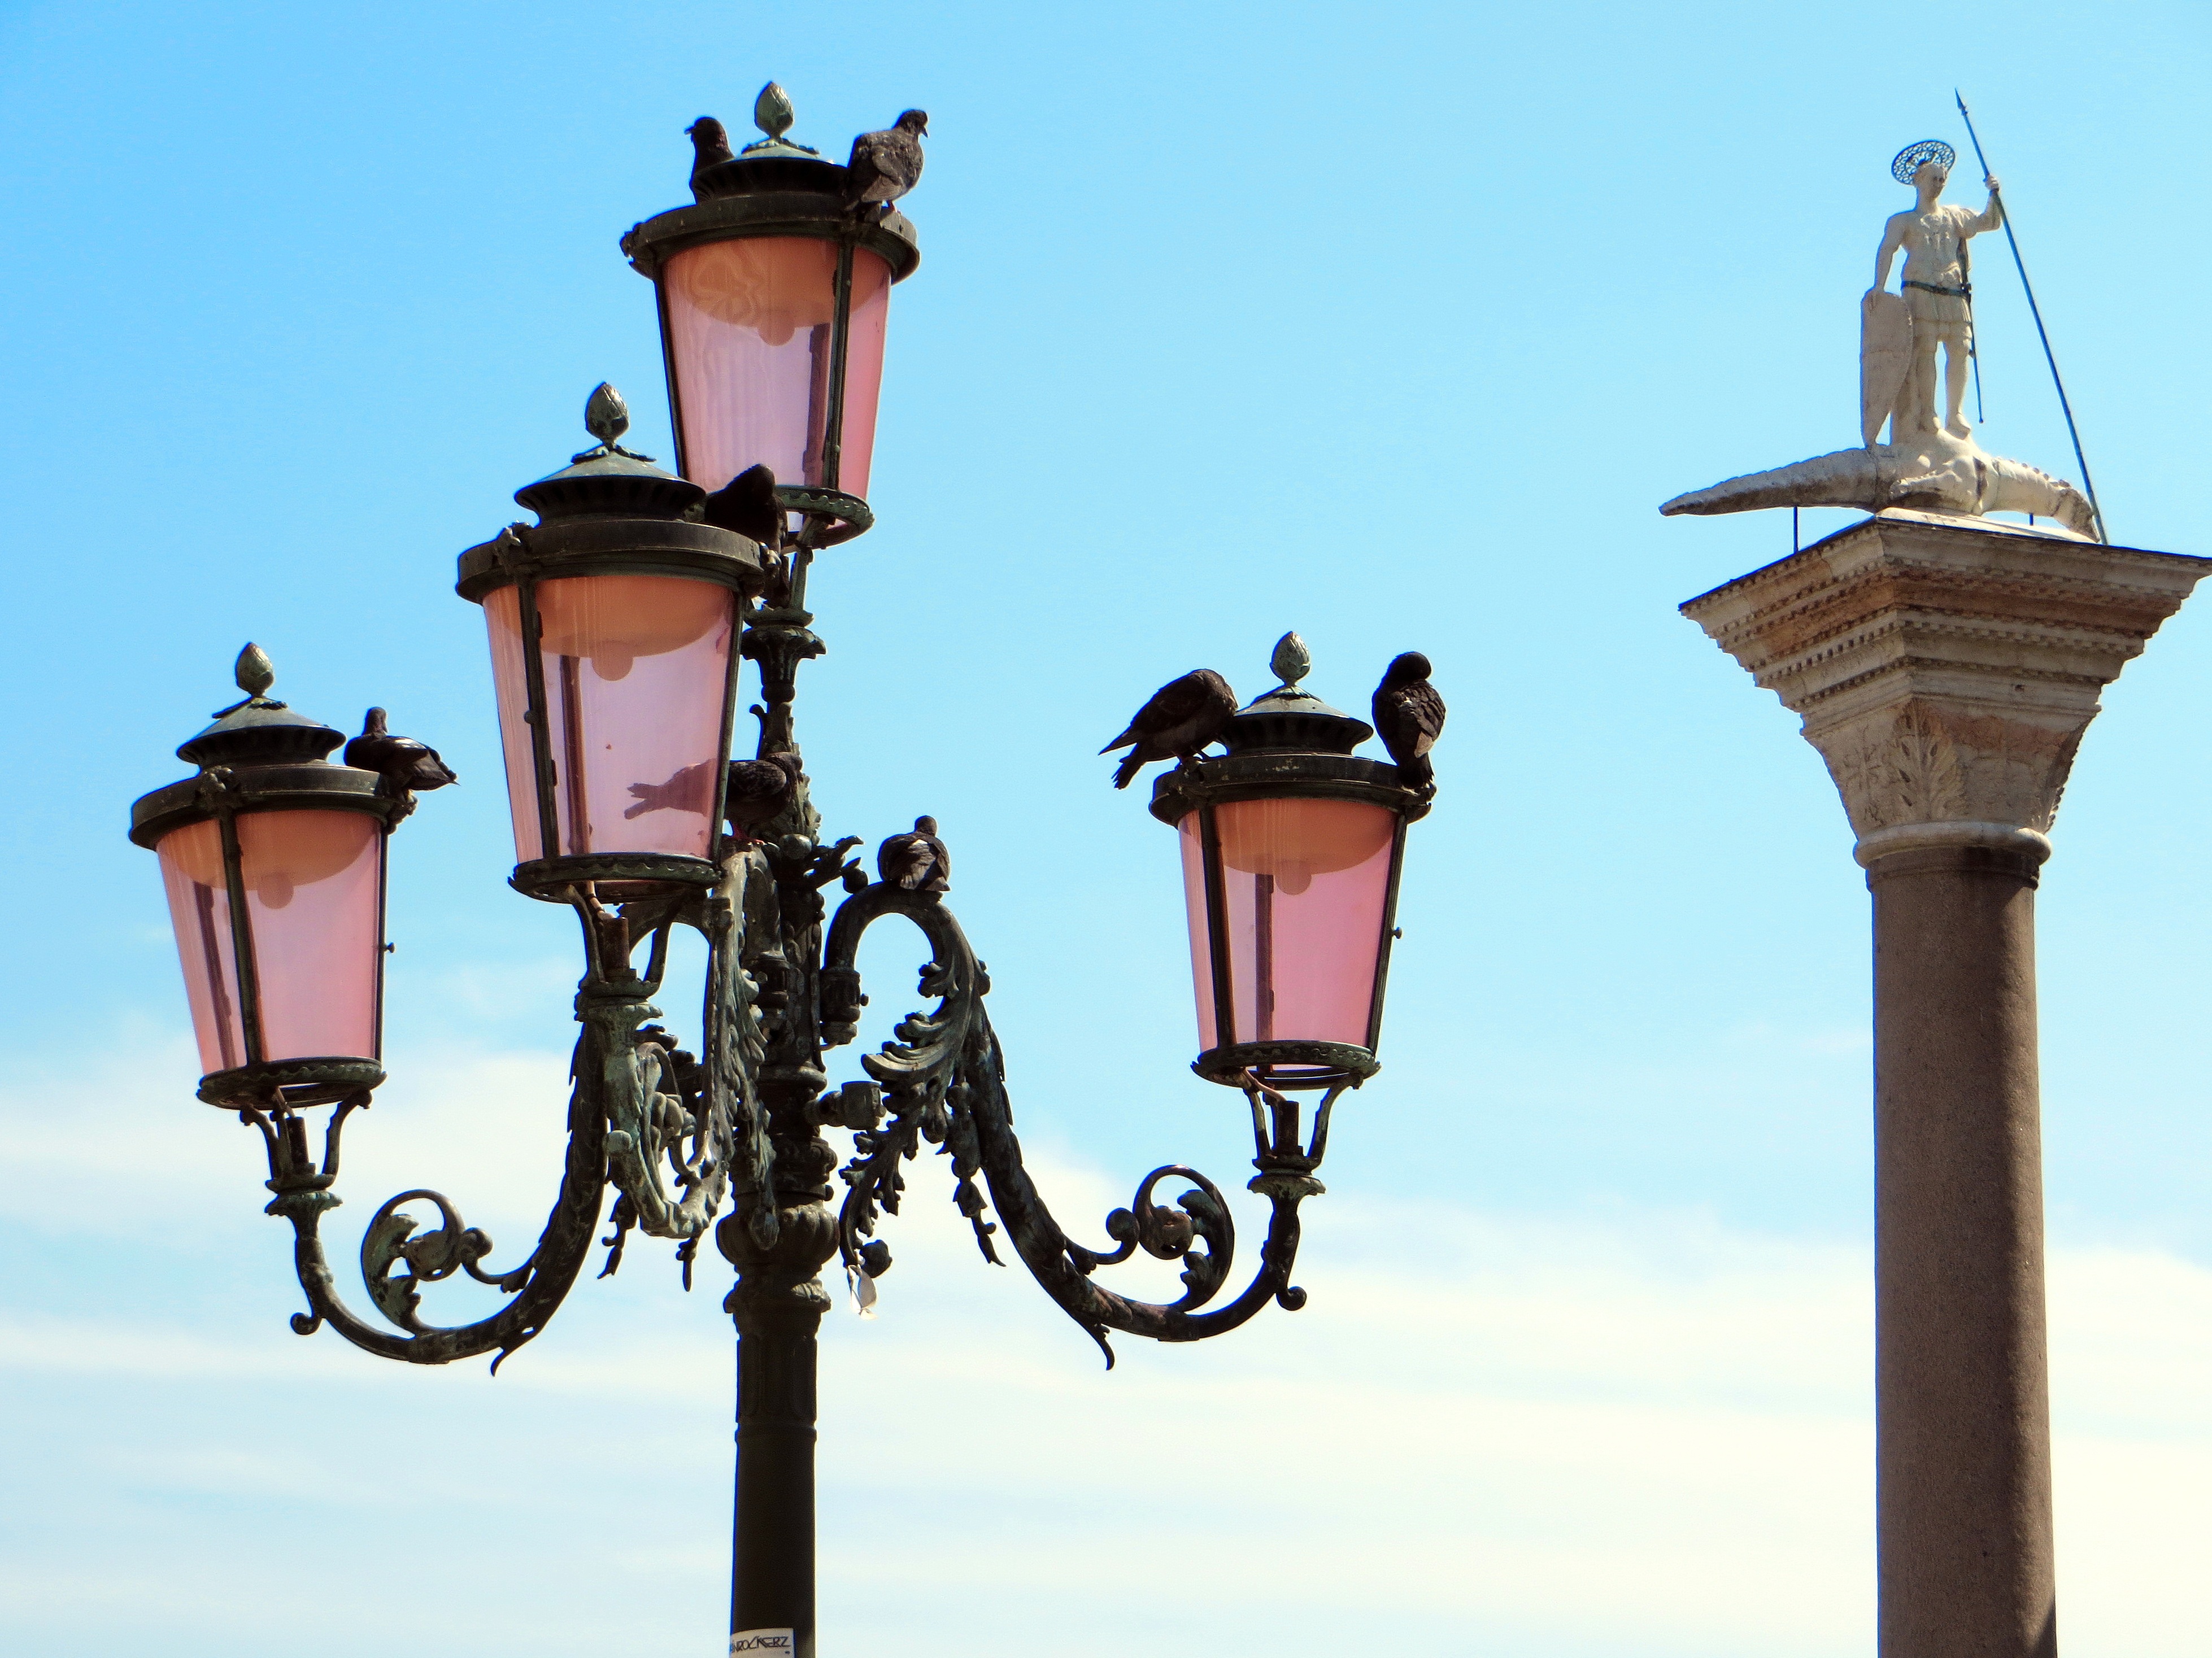
architecture, column, tower, italy, venice, street light, lighting, light fixture, floor lamp, piazetta